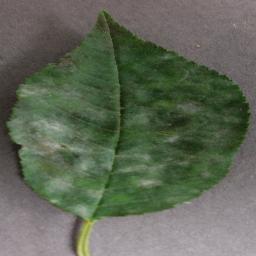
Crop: cherry
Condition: (including_sour)_powdery_mildew